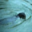
Label: otter